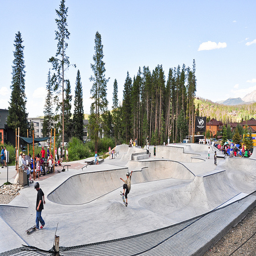
There are many eager participants at the skateboard ramp and skate park.
A group of boys skate boarding on a skateboard ramp
A skate park full of people having fun in a nice clear sky.
A bunch of people on skateboards performing tricks in a pool.
Several people ride skateboards at a skateboarding park while clusters of people are on the sidelines.